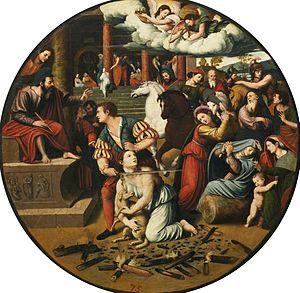
Vicente Masip ou Vicente Macip, dit « Masip l'Ancien », est un peintre espagnol de la Renaissance, né à Andilla vers 1475, et mort à Valence en 1545.